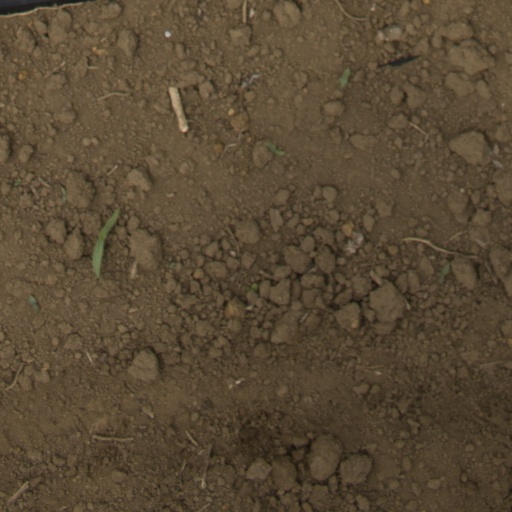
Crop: Jerusalem artichoke